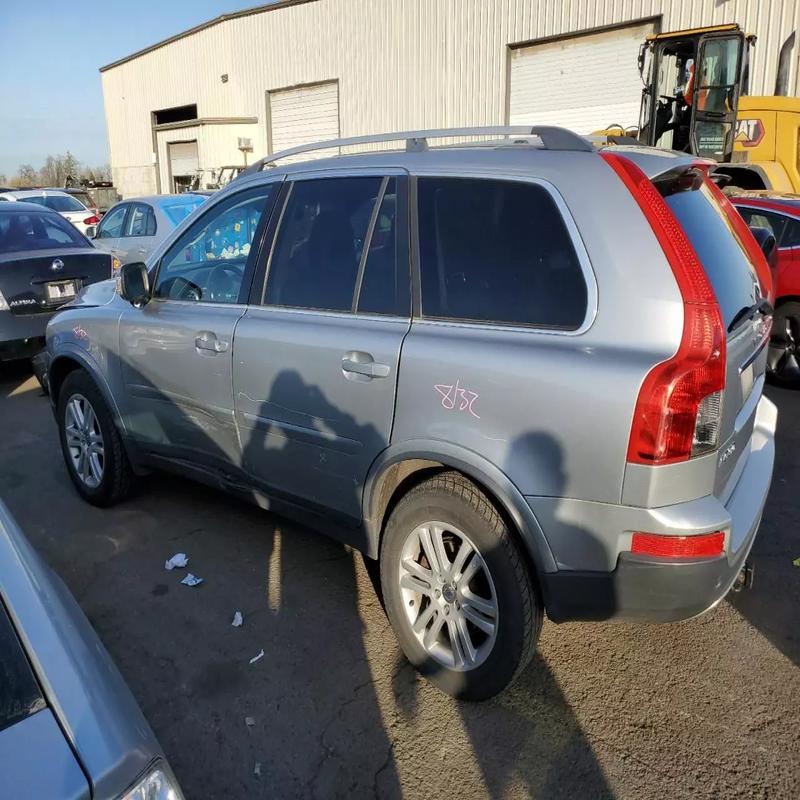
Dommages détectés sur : aile avant gauche, porte avant gauche, porte arrière gauche, aile arrière gauche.
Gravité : mineur